The Three Stooges (2000 film)

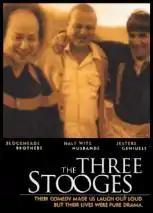
Film poster

The Three Stooges is an American biographical comedy television film about the slapstick comedy team The Three Stooges directed by James Frawley. The film was entirely shot in Sydney, Australia. It was broadcast on ABC on April 24, 2000. The film was released on DVD by Sony Pictures Home Entertainment in 2012 as part of the Sony Pictures Choice Collection, while it was released on Blu-ray as part of The Three Stooges Collection on August 13, 2024.